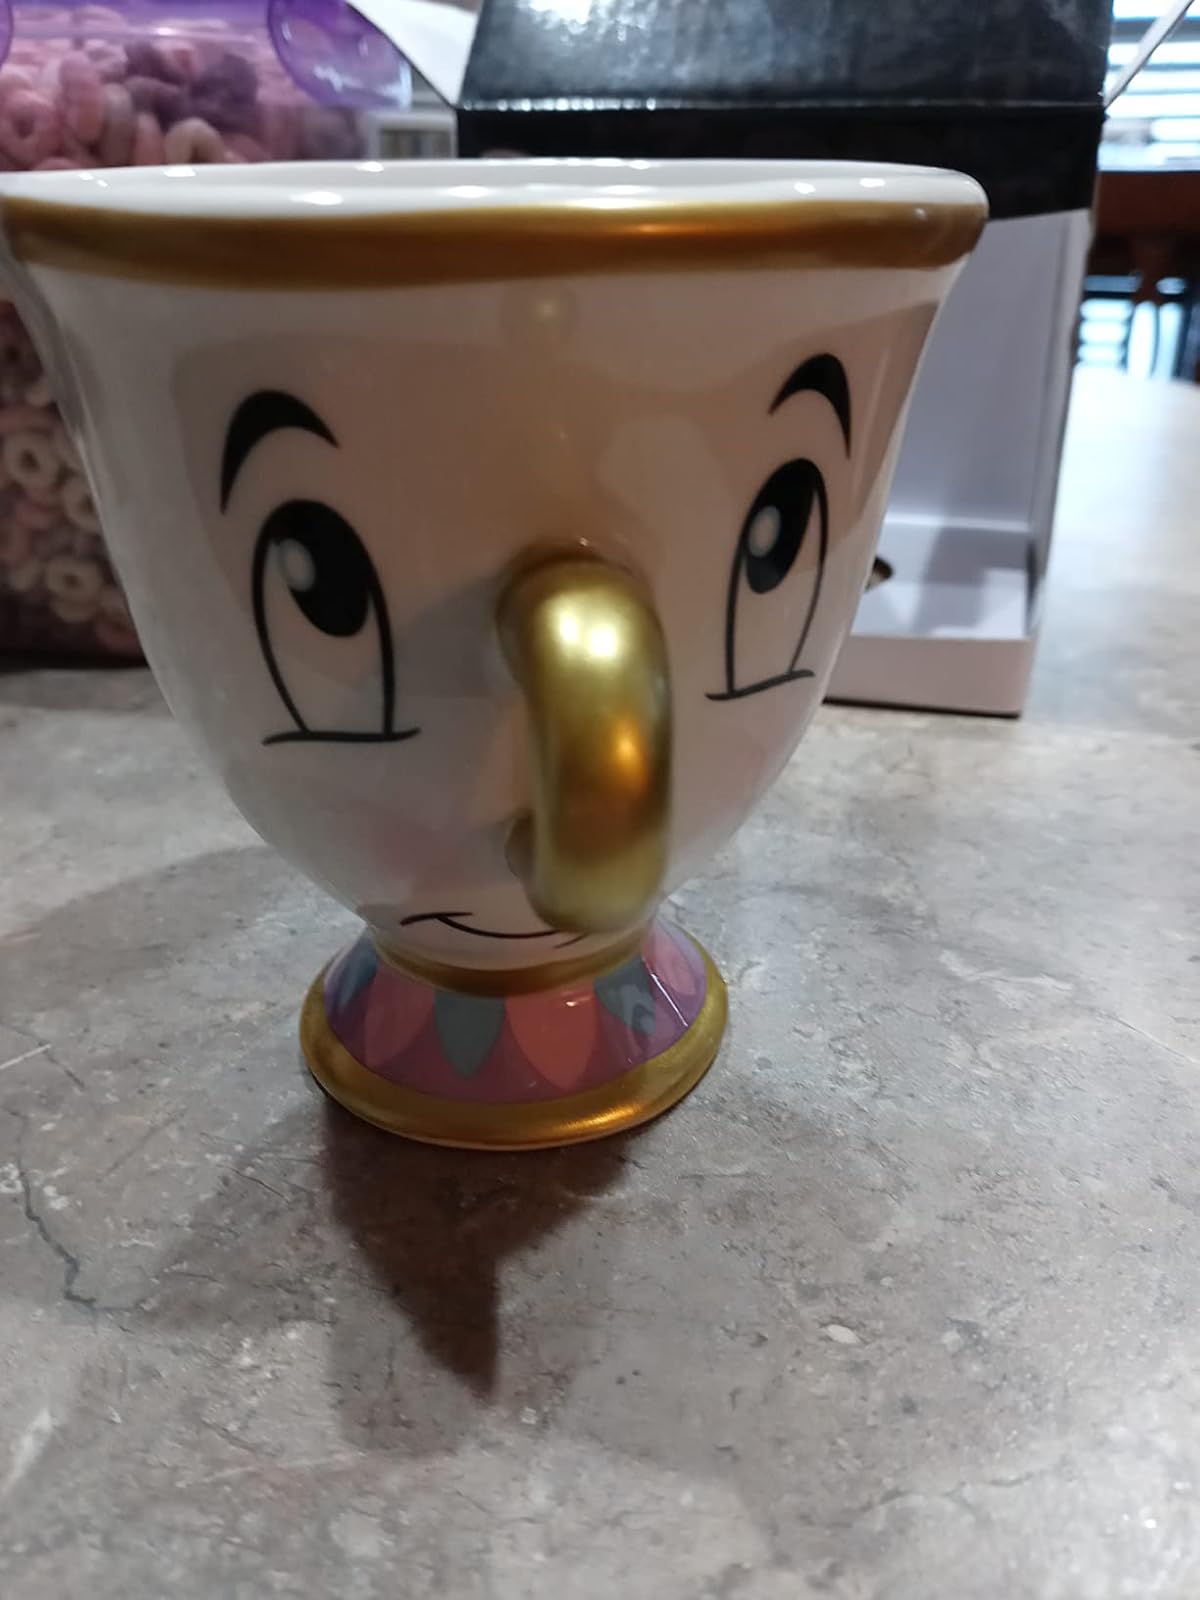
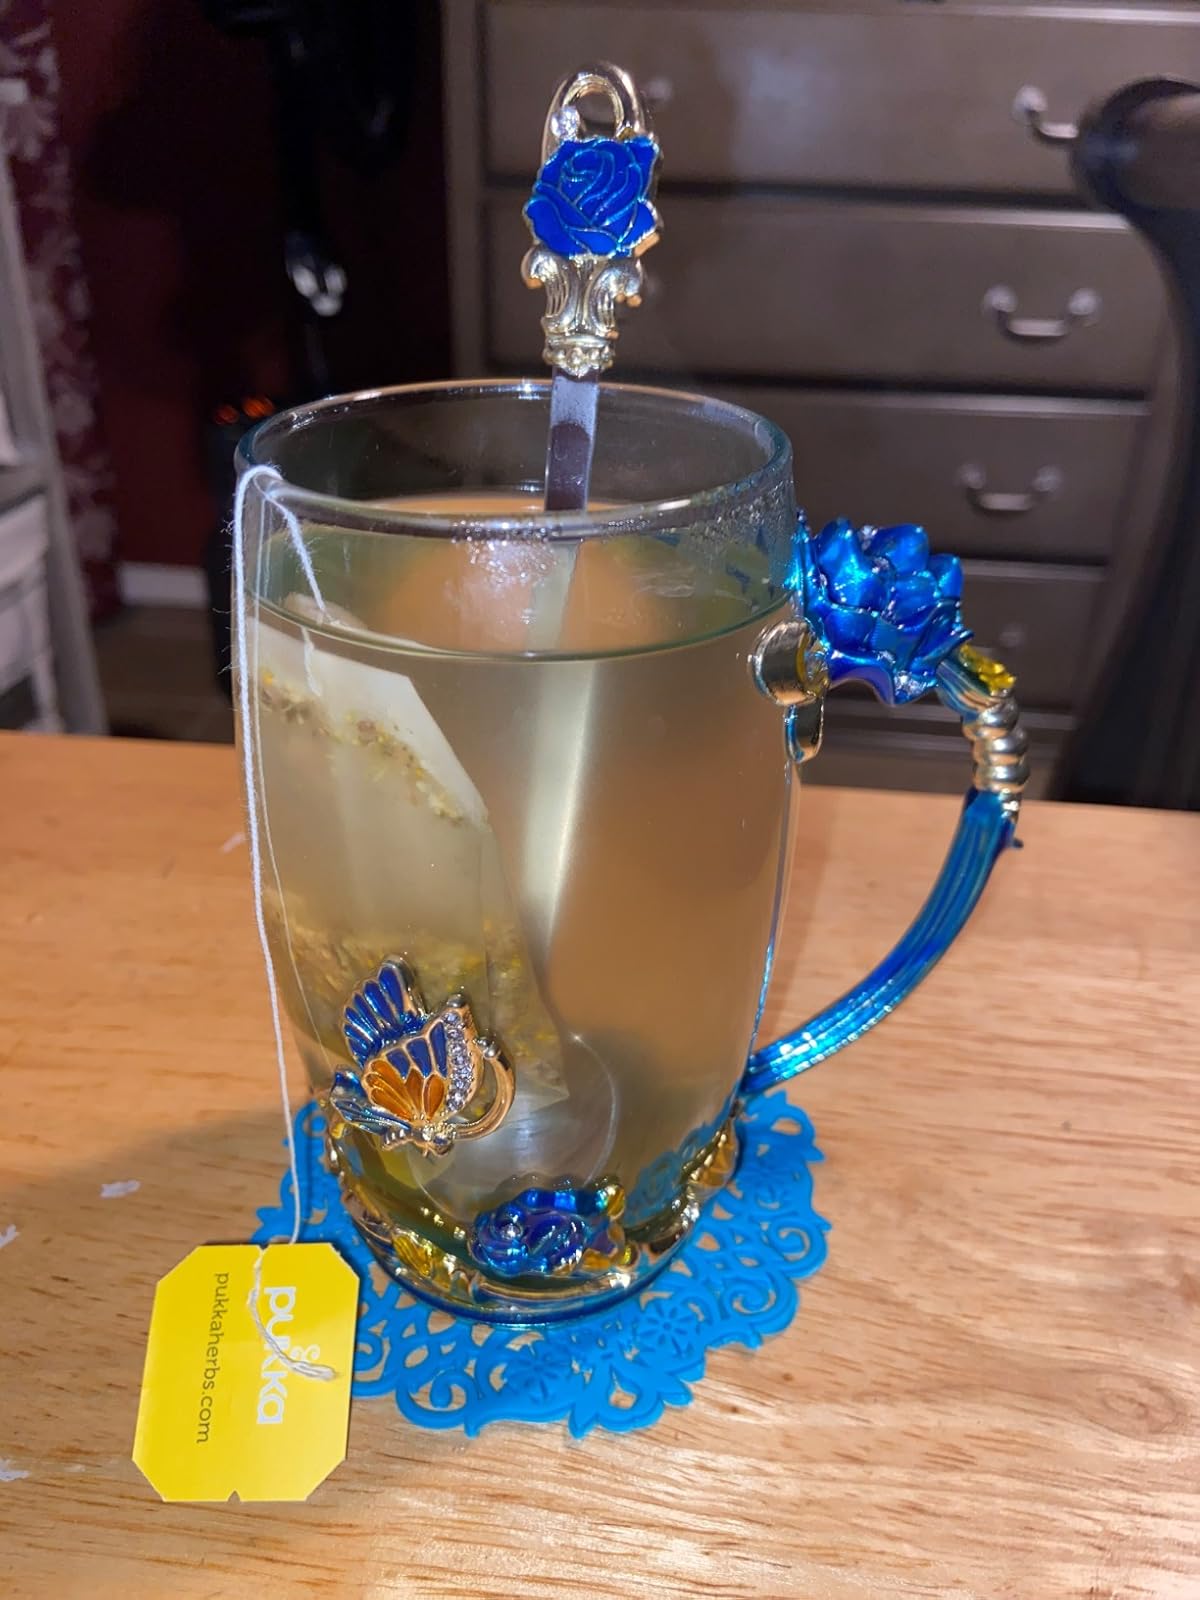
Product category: items_mug
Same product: no